Brighton Unitarian Church

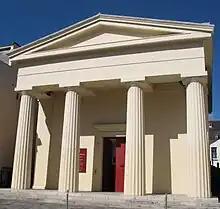
Exterior of the church

The Brighton Unitarian Church, previously known as Christ Church, is a Unitarian chapel in Brighton, England. Built in 1820 by prolific local architect Amon Henry Wilds on land sold to the fledgling Unitarian community by the Prince Regent, the stuccoed Greek Revival building occupies a prominent position near the corner of Church Road and New Road in the centre of Brighton, near the Royal Pavilion and the city's main theatres. It has had Grade II listed status since 1952. It is a member of the General Assembly of Unitarian and Free Christian Churches, the umbrella organisation for British Unitarians.